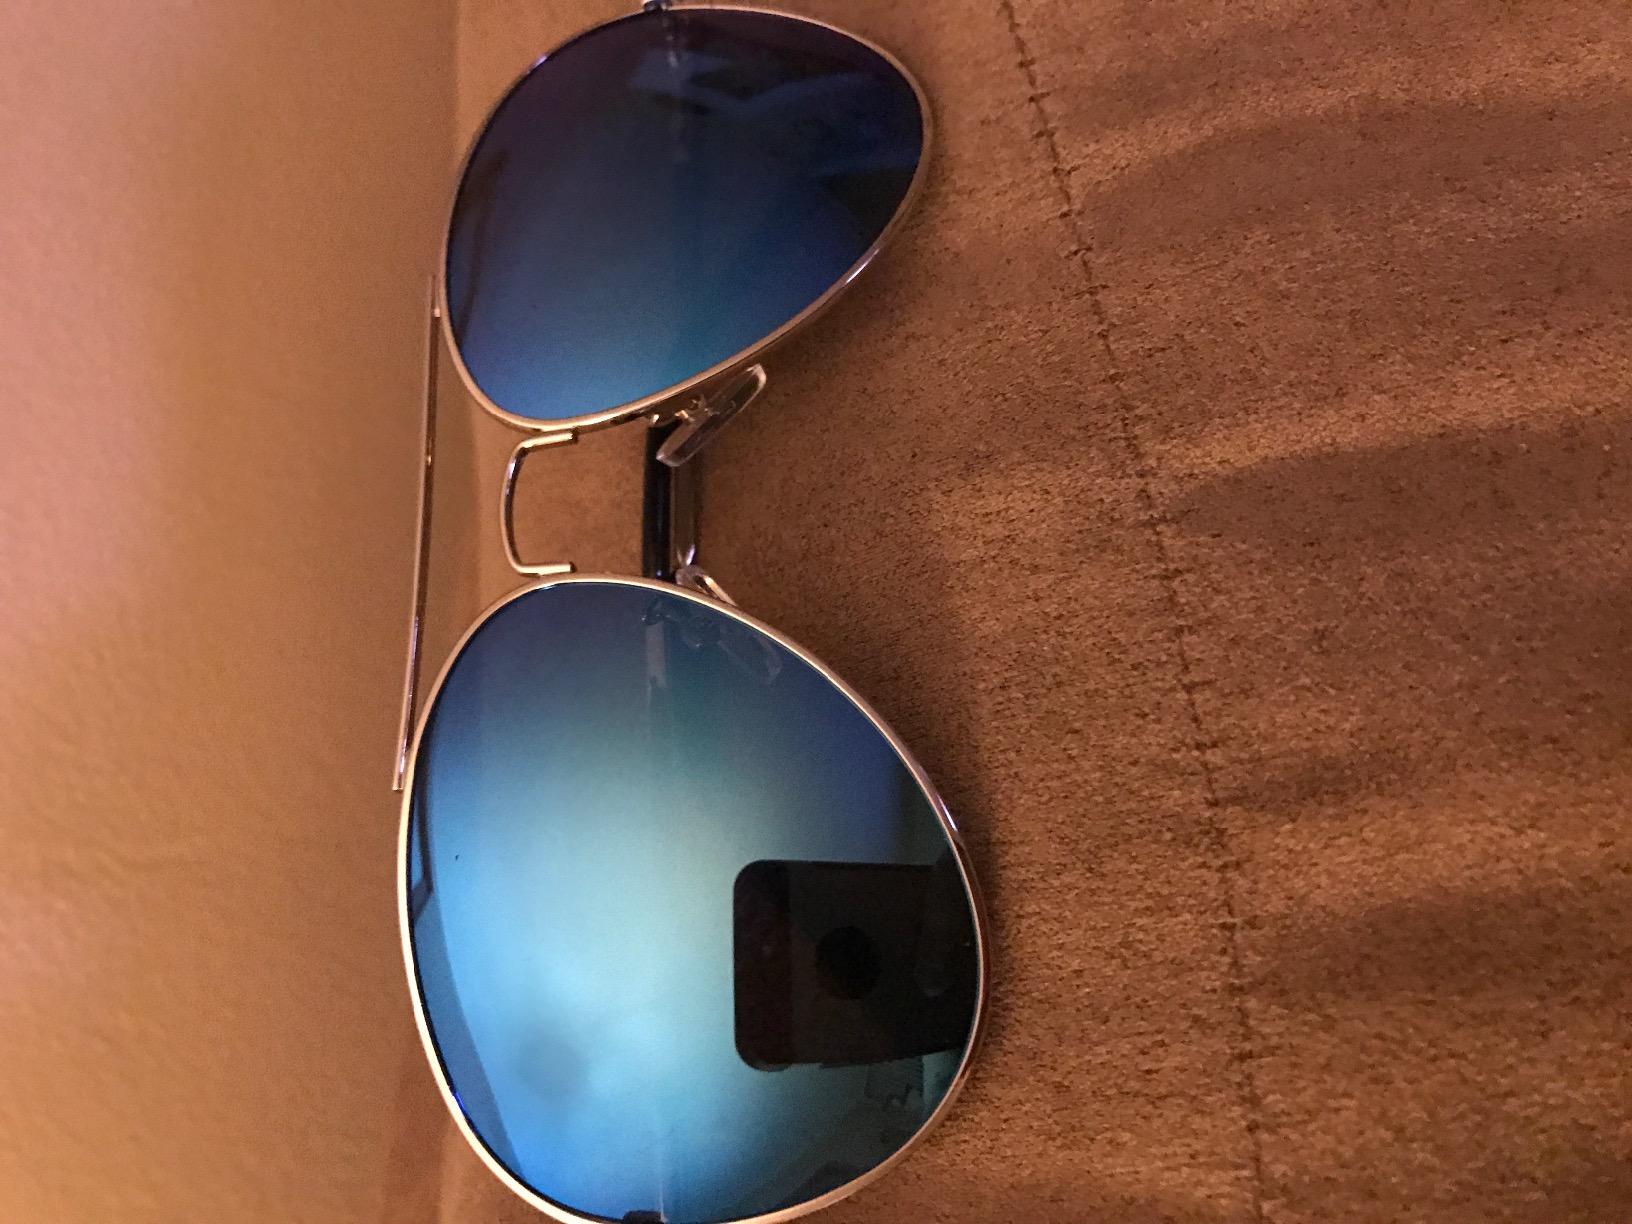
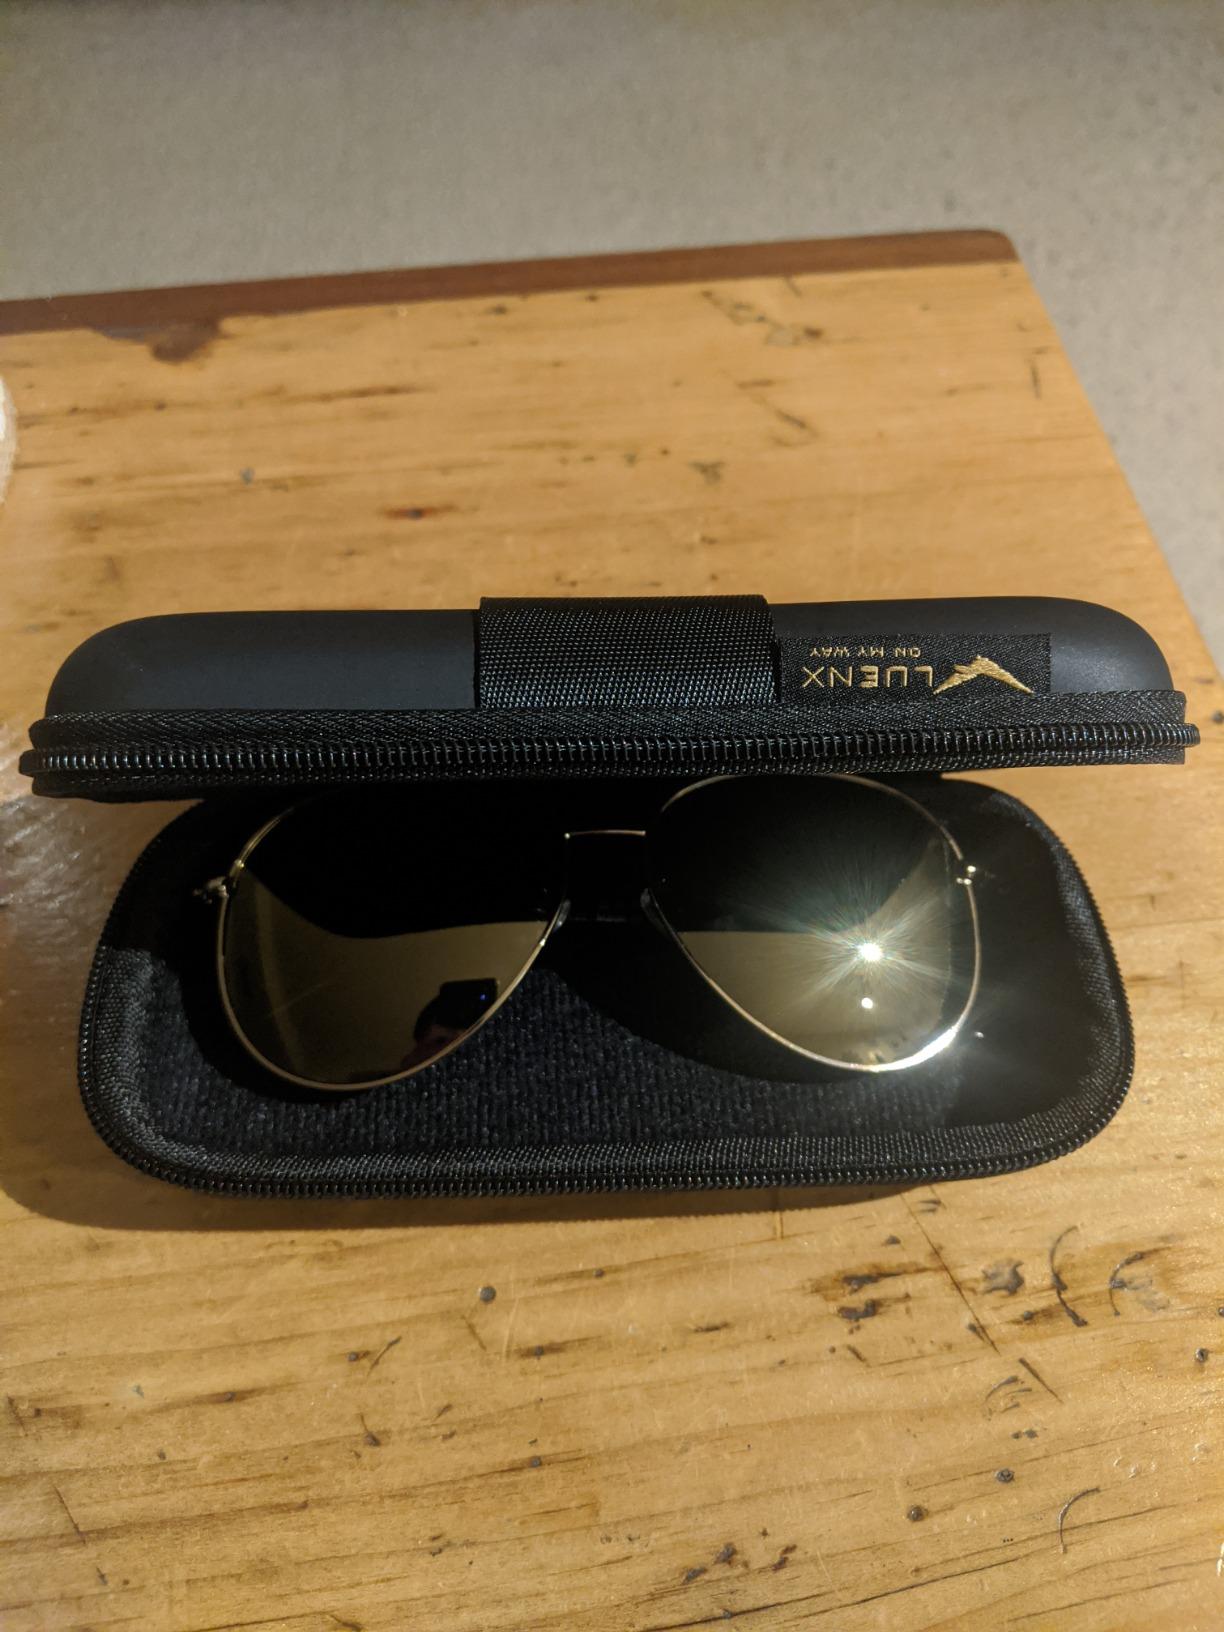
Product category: accessories_sunglasses
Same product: no